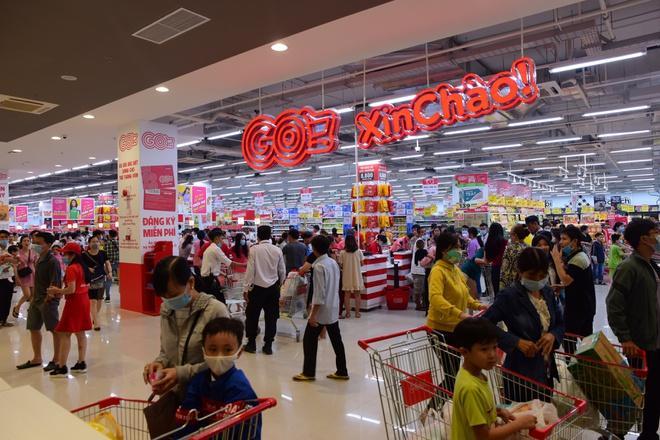
có nhiều người đang xuất hiện ở bên trong siêu thị